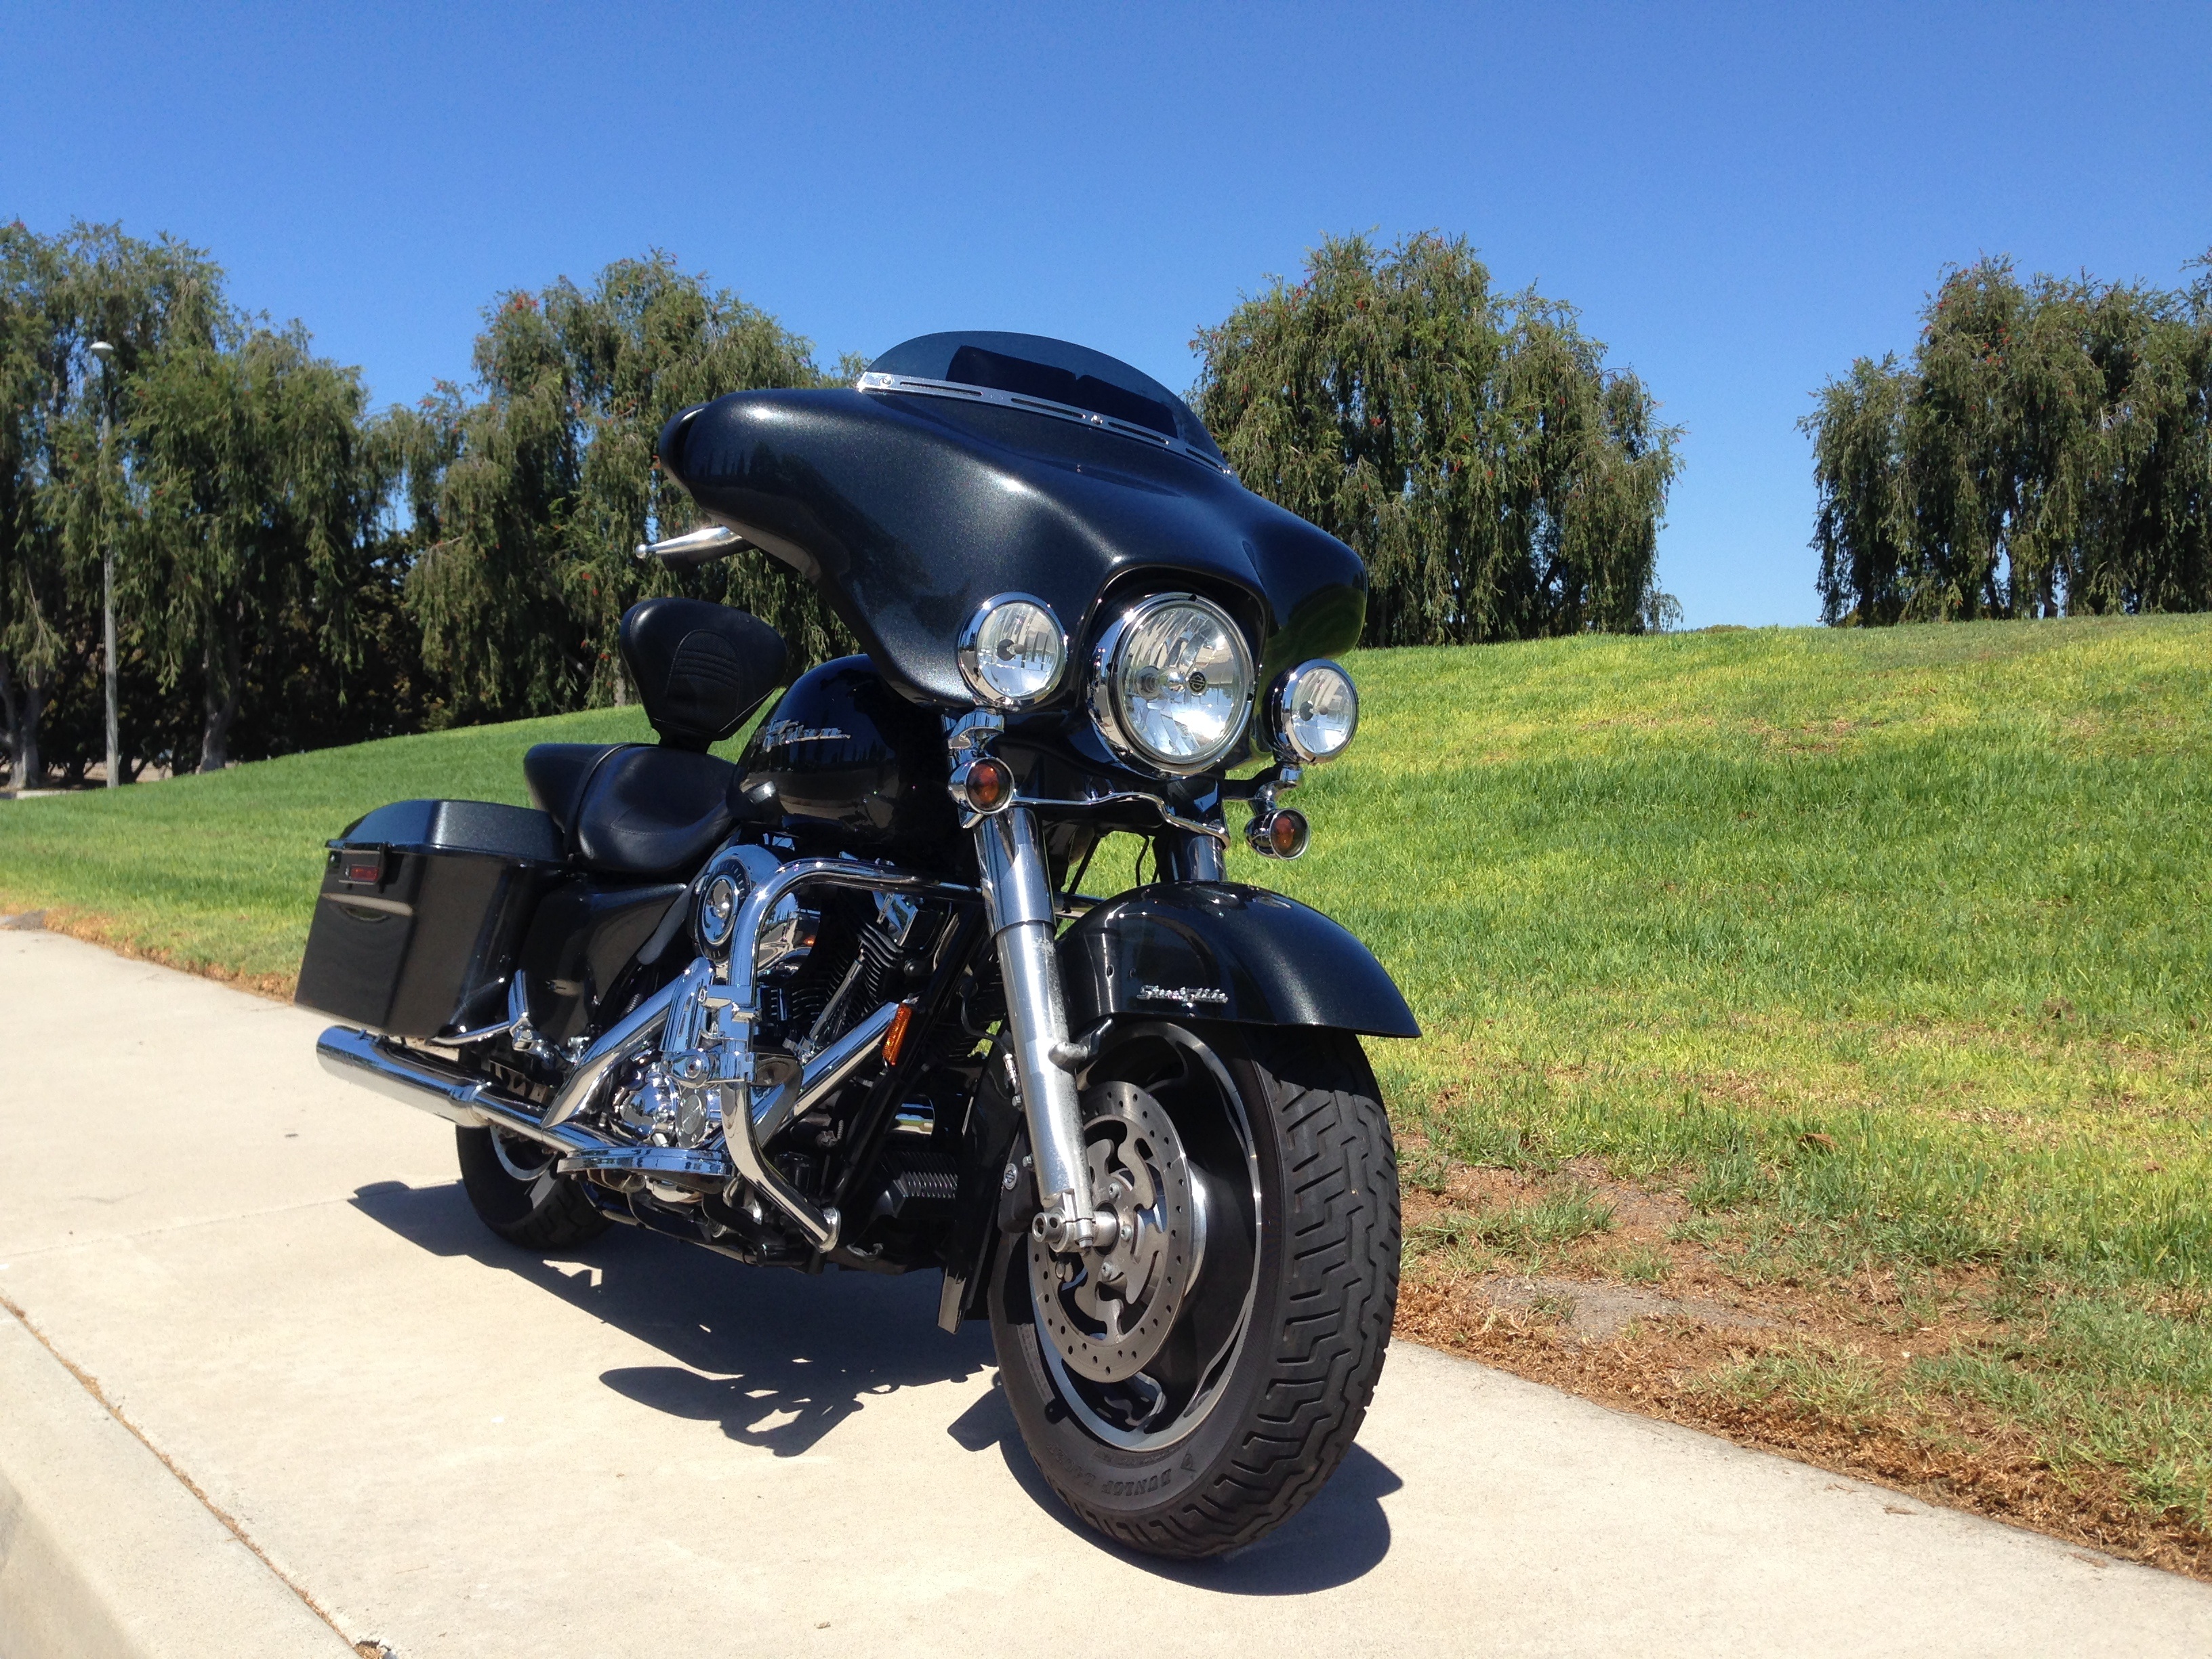
car, wheel, vehicle, motorcycle, motorbike, chopper, harley davidson, harley, cruiser, motorcycling, land vehicle, automobile make, street glide